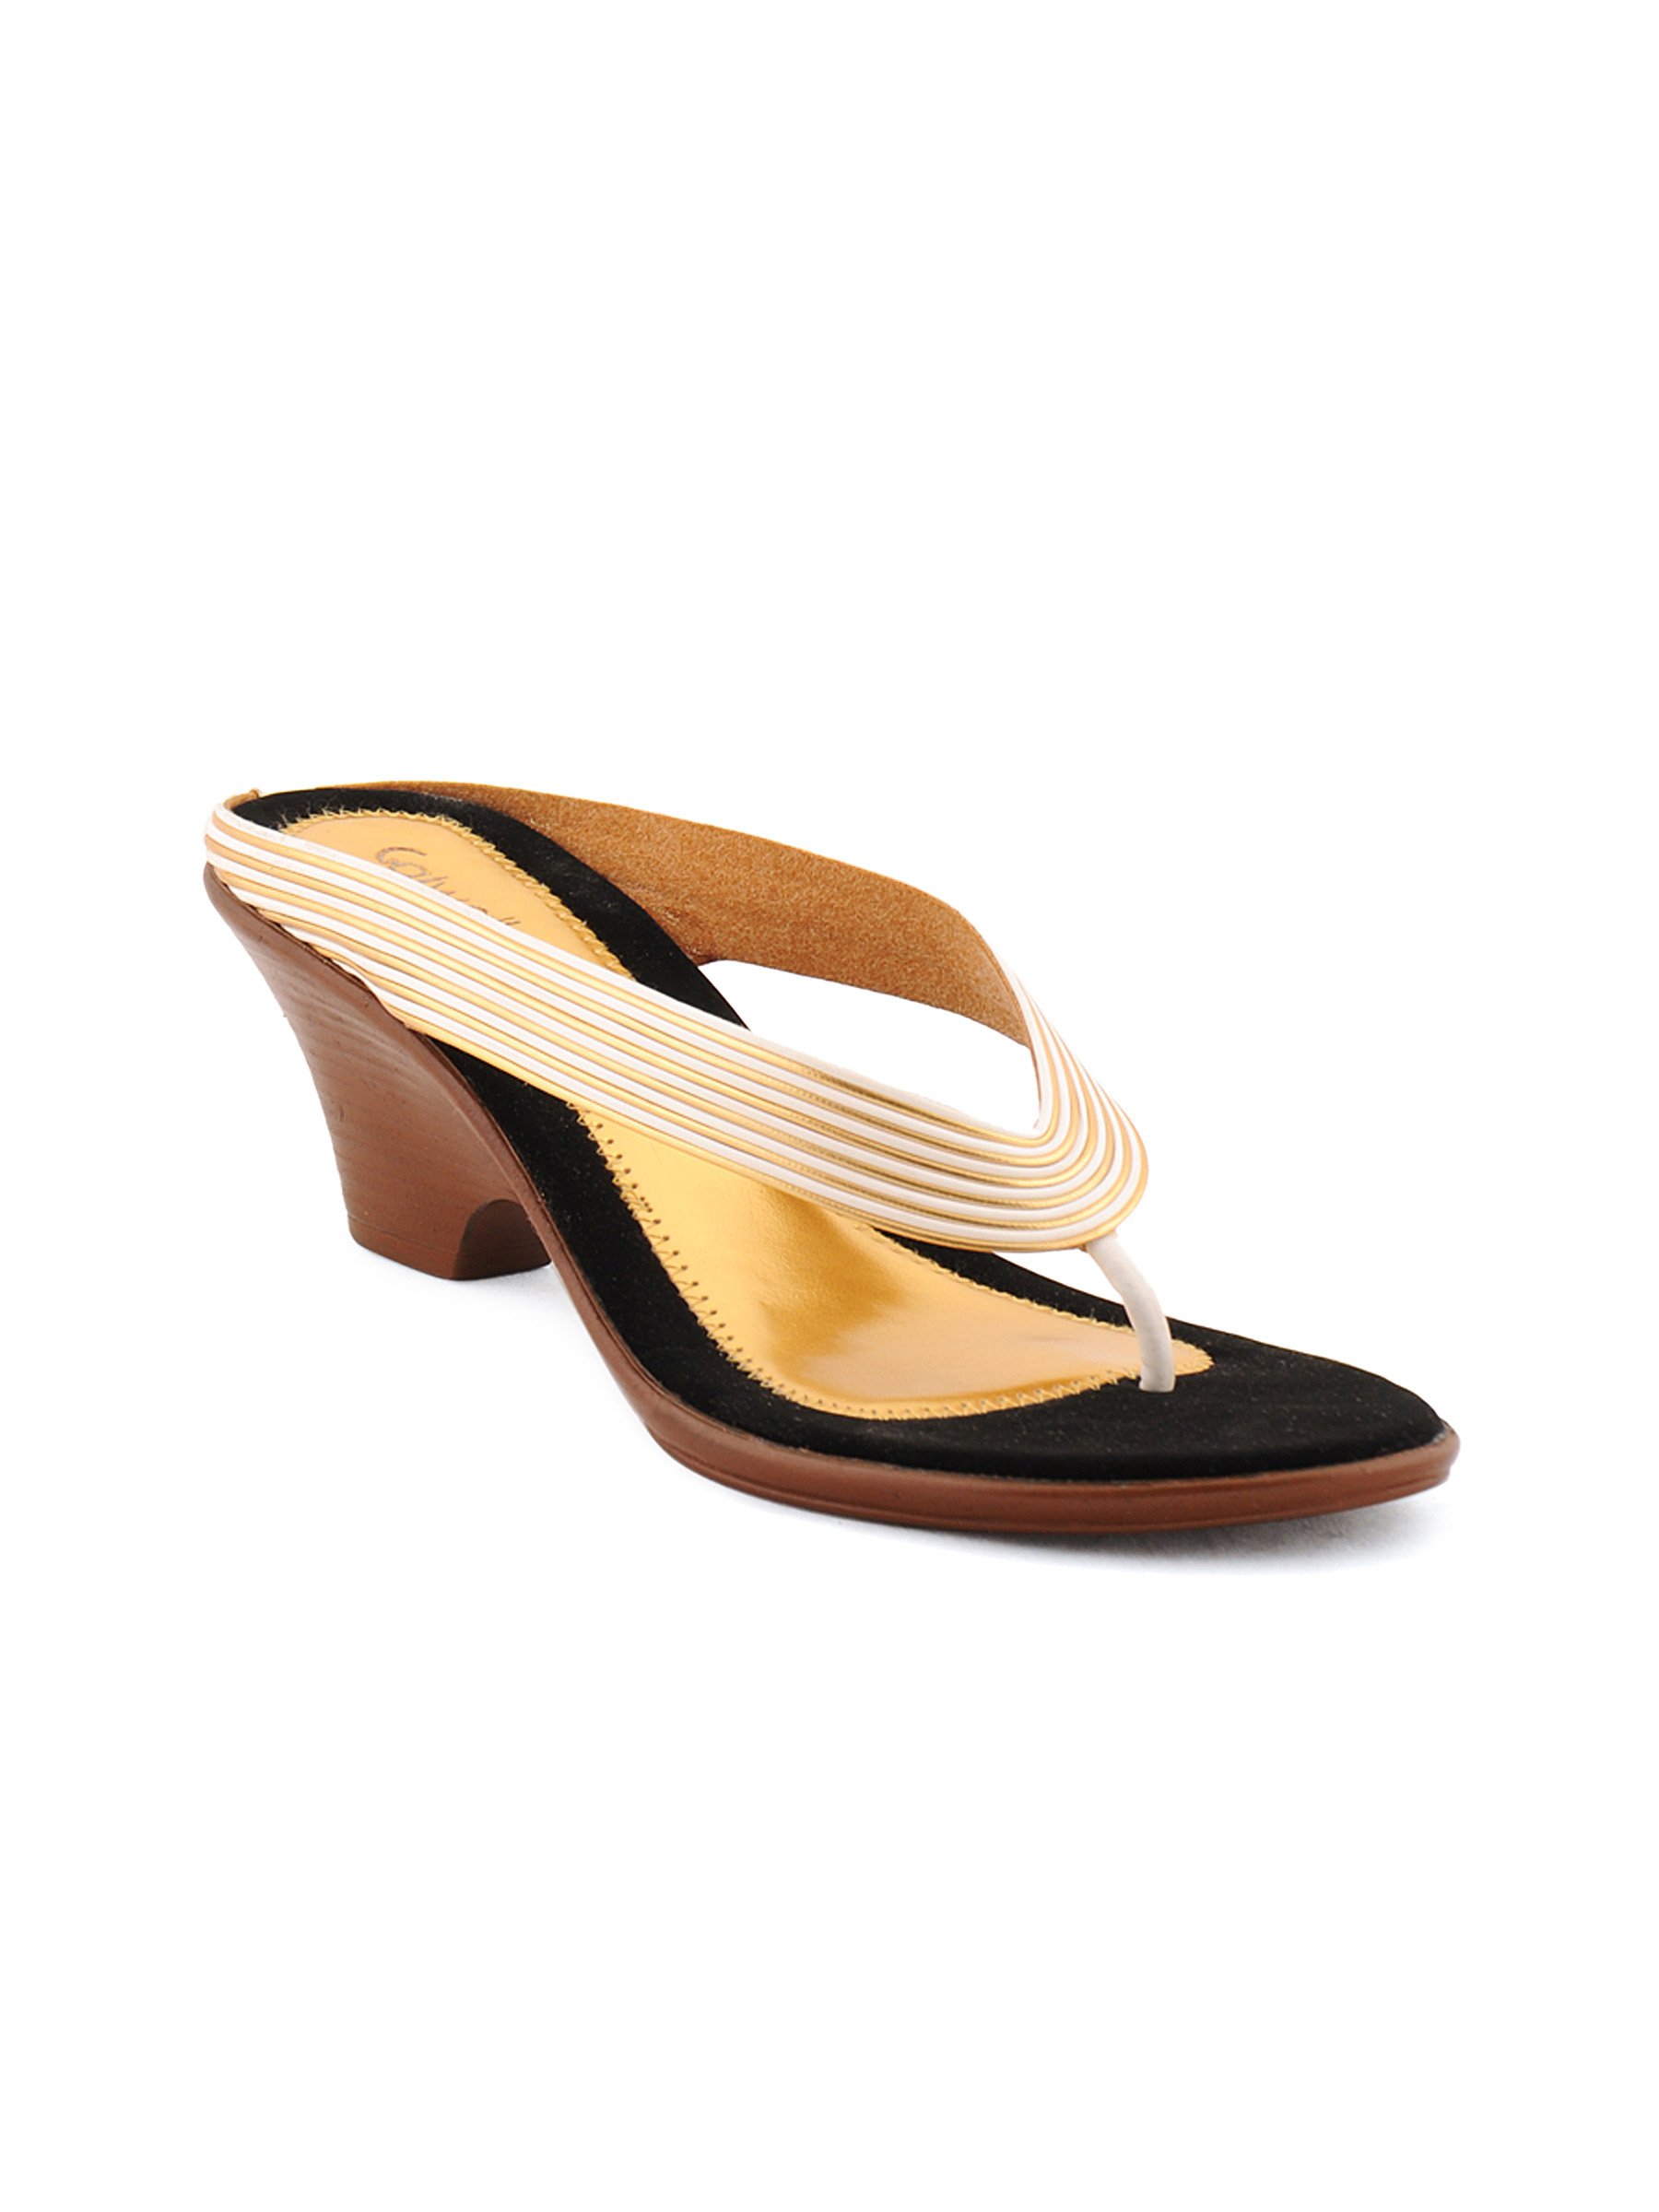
Catwalk Women Lifestyle White Heels
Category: Footwear / Shoes / Heels
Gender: Women
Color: White
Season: Winter 2015
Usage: Casual